Maronite Convent, Jerusalem

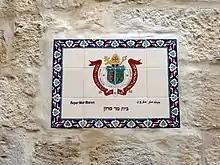
Pilgrim's guesthouse

The Maronite Convent, also known as the "Maronite Church" or the "Maronite Monastery", is a Maronite Catholic convent located on Maronite Convent Street 25 near the Jaffa Gate in the Armenian quarter of the Old City of Jerusalem. Erected in 1895 as the only Maronite place of worship in the Old City of Jerusalem, it effectively serves as the cathedra of the Maronite Catholic Patriarchal Exarchate of Jerusalem and Palestine along with official residence of its archbishop.